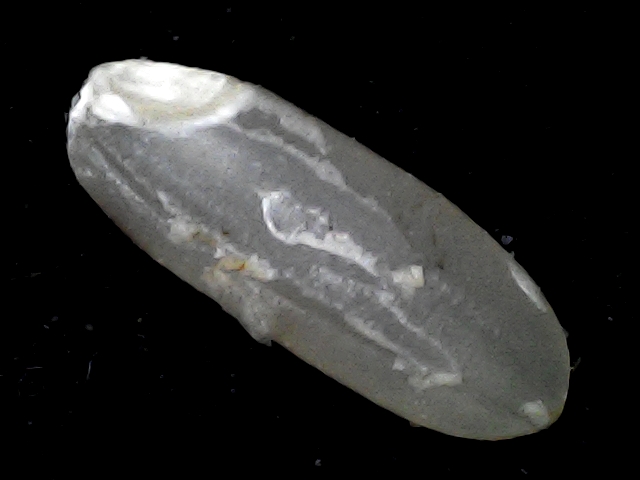
Rice variety: BD72